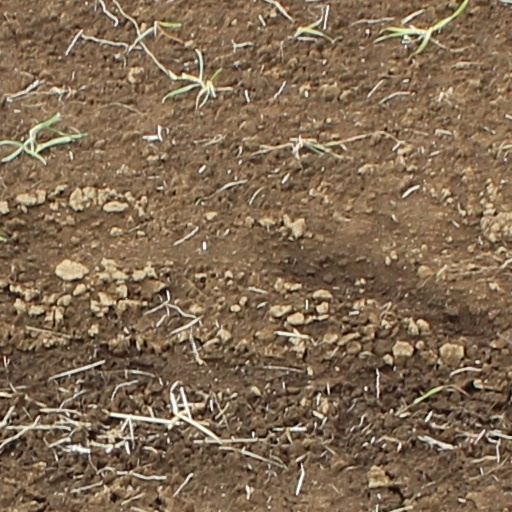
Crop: wheat